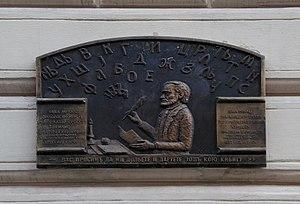
Sava Mrkalj, en serbe cyrillique Сава Мркаљ, était un écrivain et un linguiste serbe. Il fut le premier réformateur de la langue littéraire serbe.